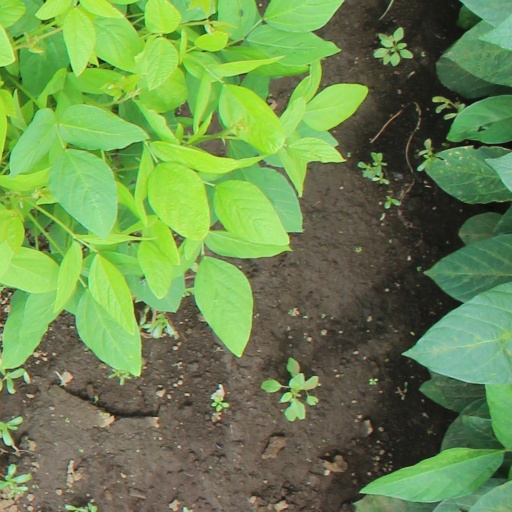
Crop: soybean